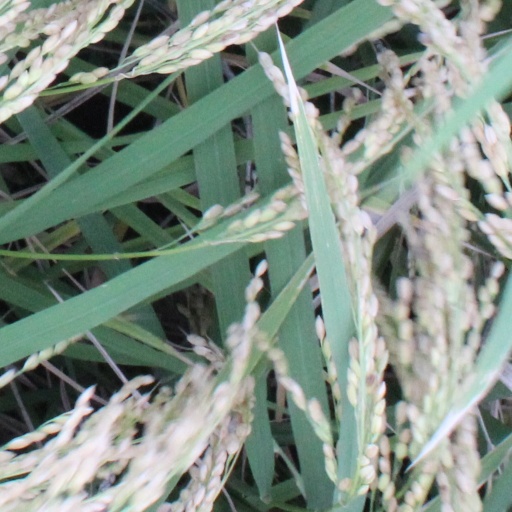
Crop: rice